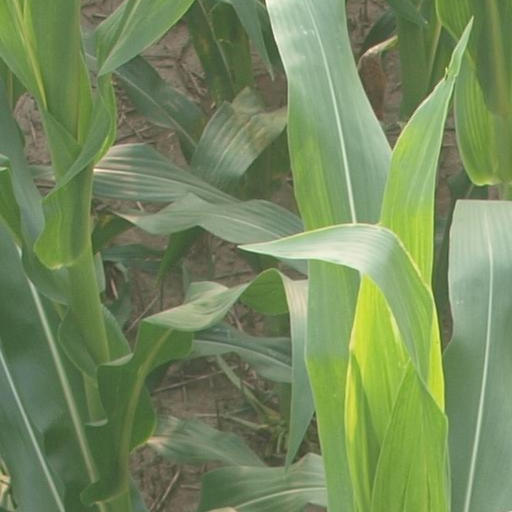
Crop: maize; corn